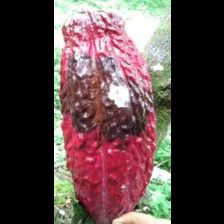
Label: phytophthora